4-6-0

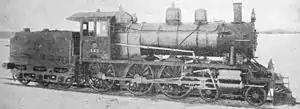
Finnish Class Hv1 , built by Tampella in 1915

The Class Hv1 was built from 1915 by Tampella and Lokomo. They were nicknamed "Heikki" and were numbered 545 to 578 and 648 to 655. The class remained in service until 1967. One, No. 555 named "Princess", is preserved at the Finnish Railway Museum.